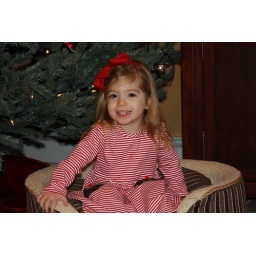
Izzy in dog bed